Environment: real
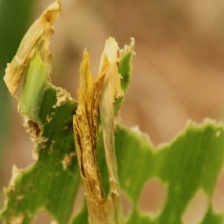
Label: fall_armyworm